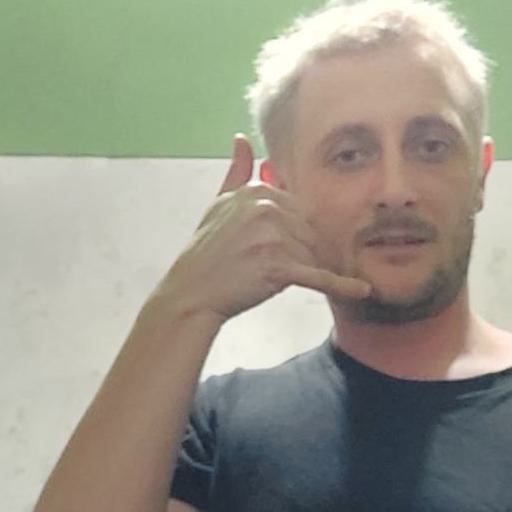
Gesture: call